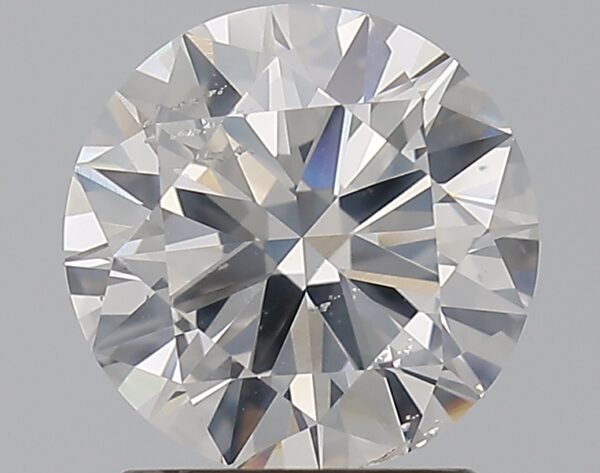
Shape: round
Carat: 1.5
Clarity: SI2
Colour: F
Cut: VG
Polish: EX
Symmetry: VG
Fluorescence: N
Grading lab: GIA
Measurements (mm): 7.29 x 7.35 x 4.42